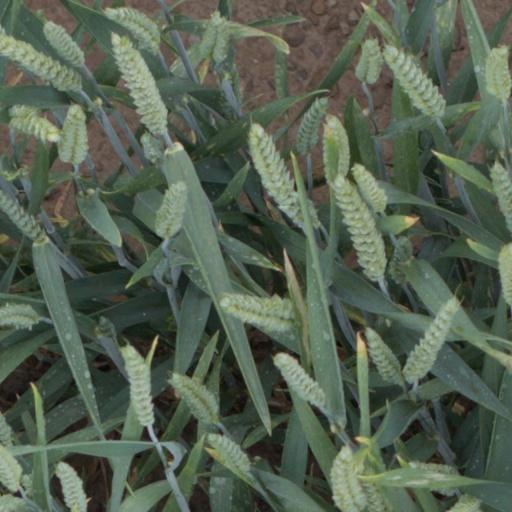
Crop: wheat